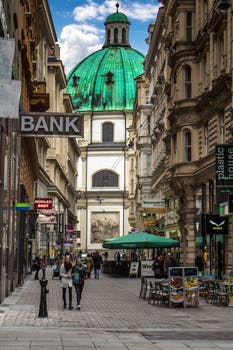
Label: No Watermark